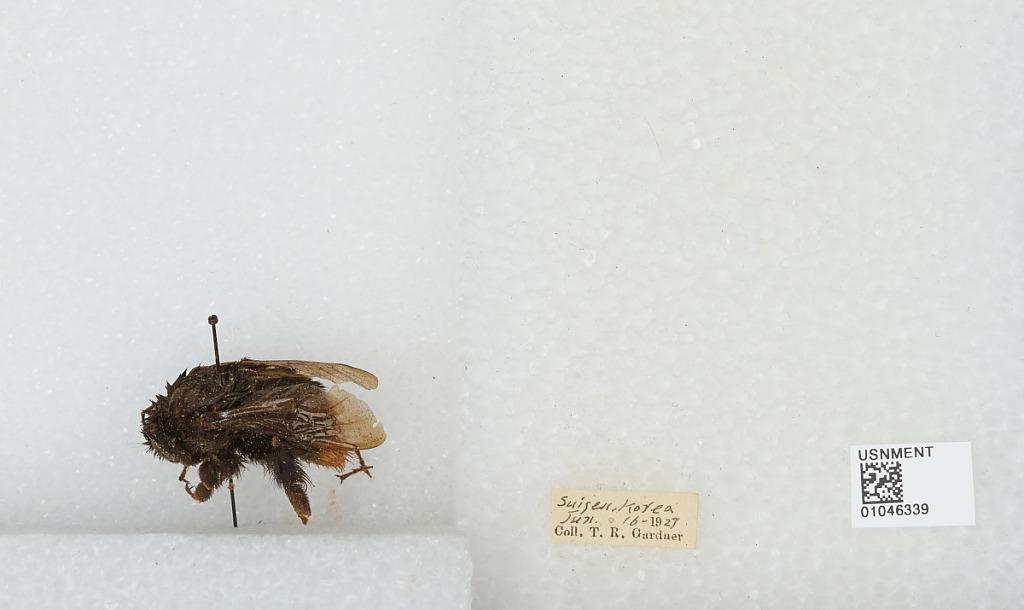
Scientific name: Bombus sp.
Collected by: T. Gardner
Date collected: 1927-6-16
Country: South Korea
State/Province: Kangwon-do
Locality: Suigen